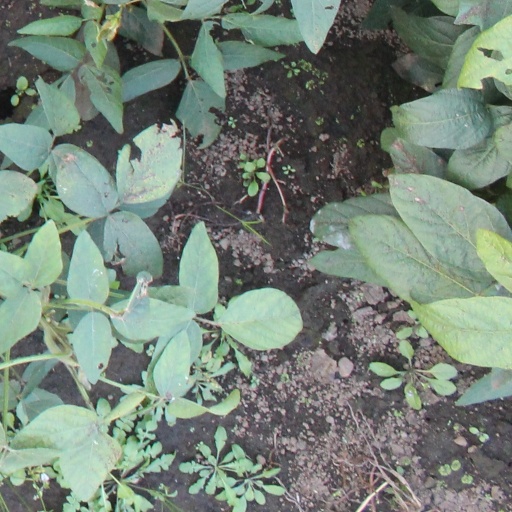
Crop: soybean